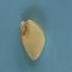
Maize quality: Good